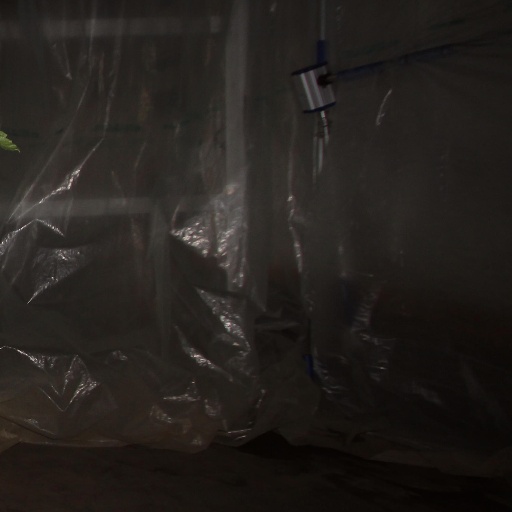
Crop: tomato